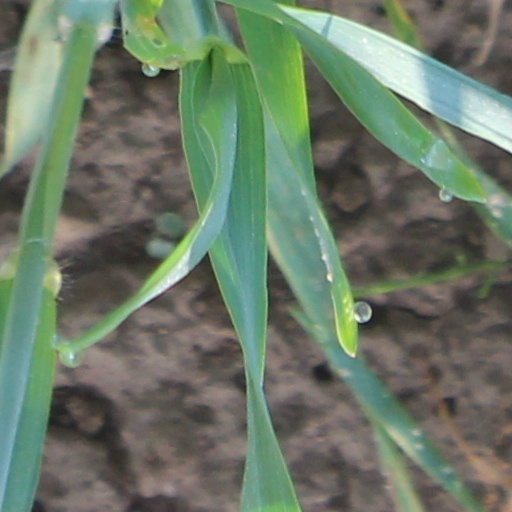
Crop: wheat